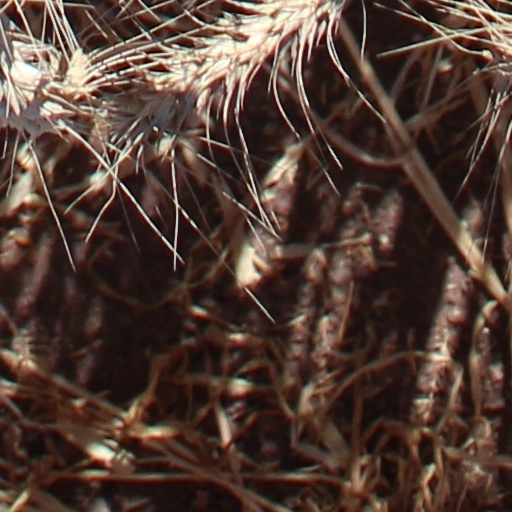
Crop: wheat